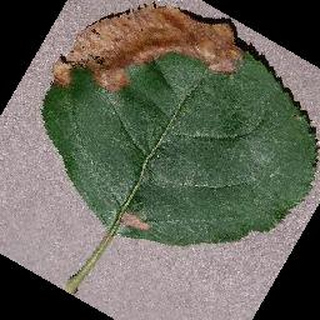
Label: apple_black_rot